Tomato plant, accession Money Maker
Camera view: horizontal (90 deg, fisheye); turntable rotation: 60 degrees
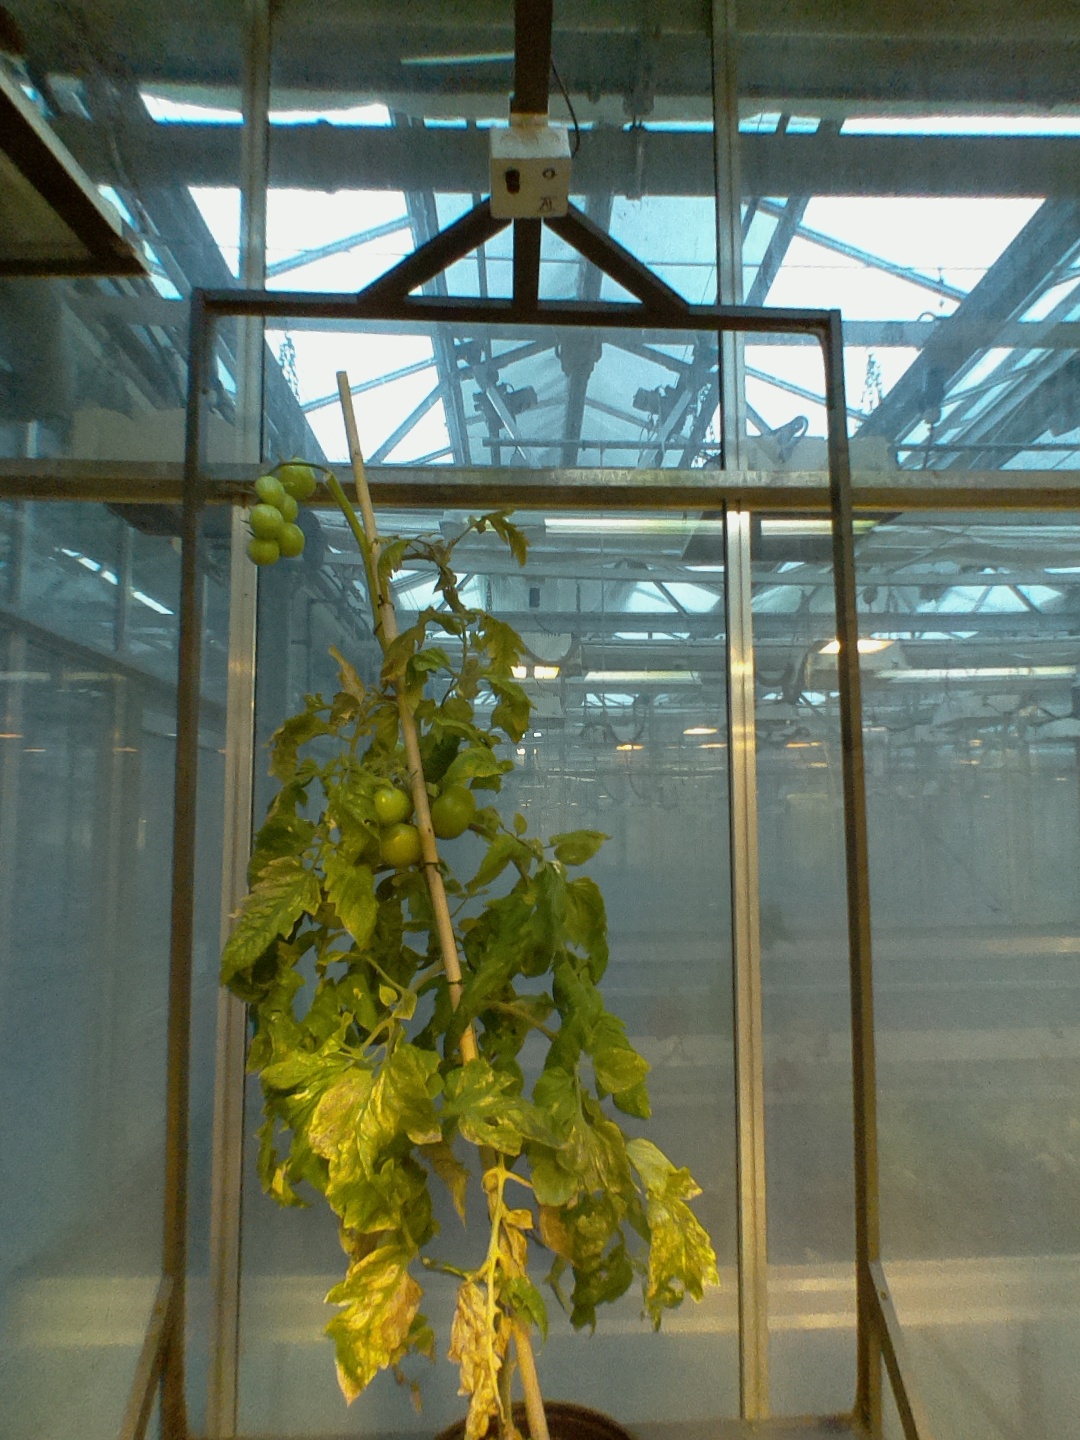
BBCH growth stage 79: 90% -100% of final fruit size